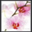
Label: orchid